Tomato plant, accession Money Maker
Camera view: bottom (45 deg); turntable rotation: 0 degrees
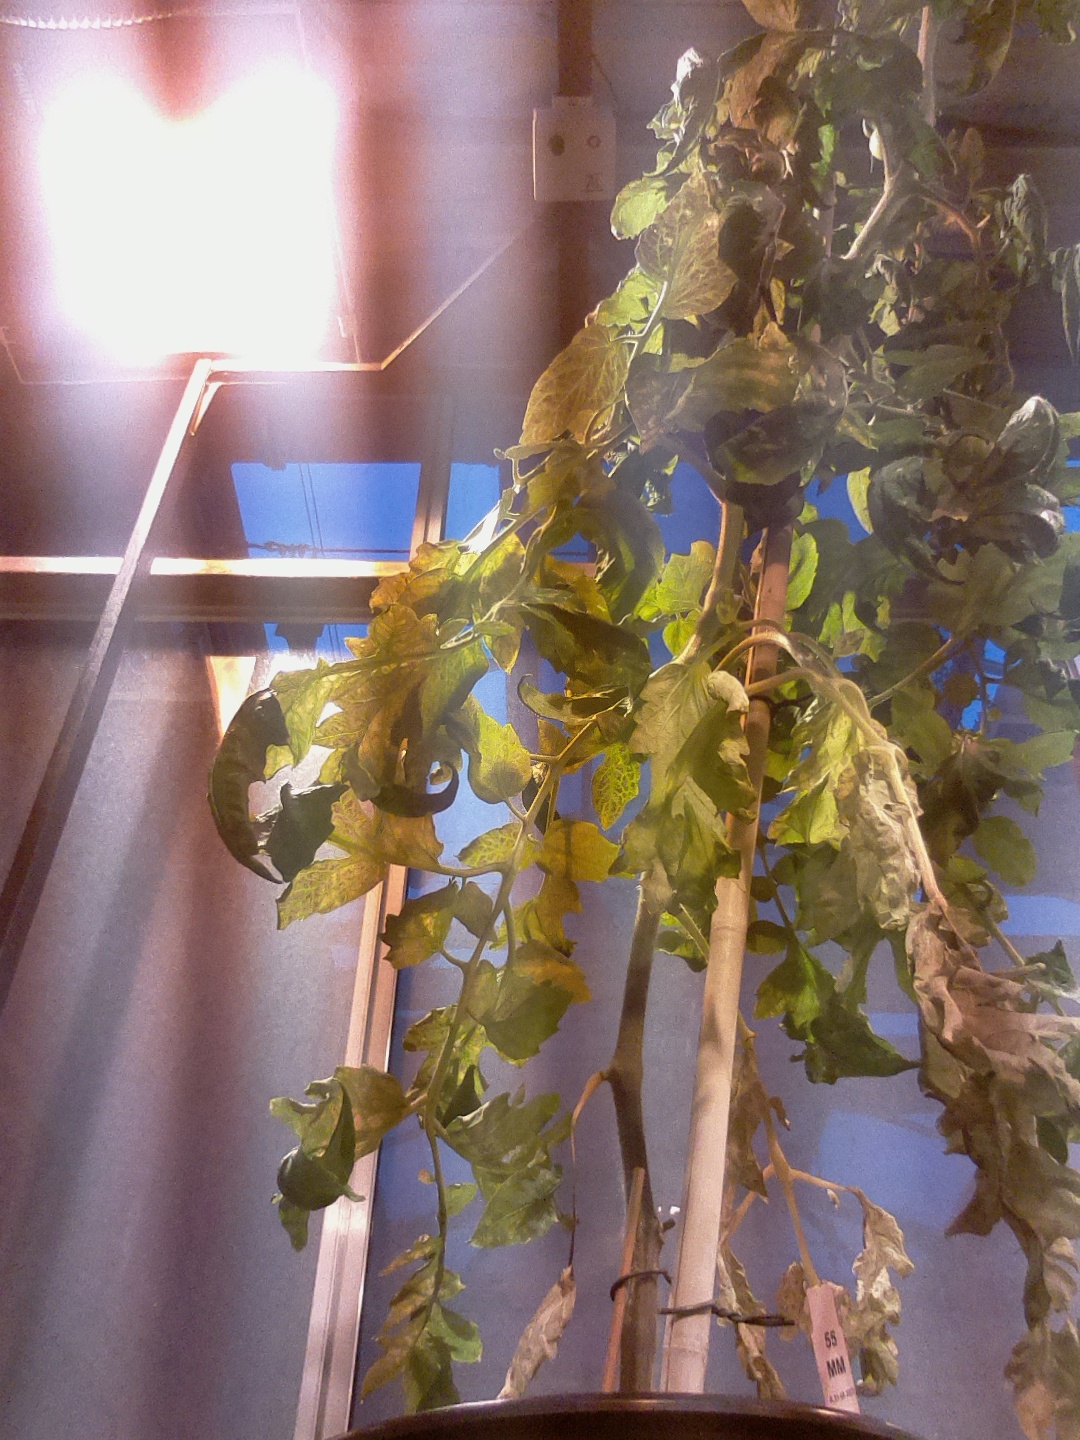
BBCH growth stage 72: 20%-30% of final fruit size